1973 Boundary Treaty between Uruguay and Argentina

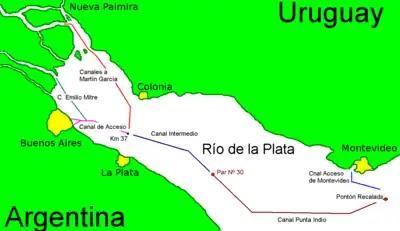
River Plate

The Treaty between Uruguay and Argentina concerning the Río de la Plata and the Corresponding Maritime Boundary was signed in Montevideo on 19 November 1973 by Dr. Juan Carlos Blanco Estradé, Minister for Foreign Affairs of Uruguay, and Mr. Alberto J. Vignes, Minister for Foreign Affairs and Worship of Argentina.